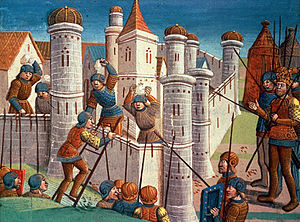
Konstantinopels fald
Konstantinopel belejret, billede fra 1499
"""Konstantinopels fald"" henviser til byens fald til det Osmanniske Rige tirsdag 29. maj 1453, ofte betragtet som afslutningen på Middelalderen.